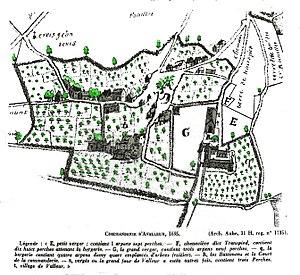
plan de la commanderie.
La Commanderie d'Avalleur est une commanderie hospitalière d'origine templière située dans le département de l'Aube, région Champagne-Ardenne, à environ 25 km au sud de Troyes sur la commune de Bar-sur-Seine.